No. 489 Squadron RNZAF

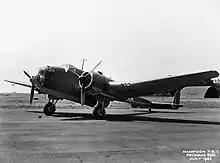
A Handley Page Hampden of No. 489 Squadron at Thorney Island

No. 489 Squadron was formed on 12 August 1941 at RAF Leuchars, equipped with Bristol Beaufort aircraft to operate as a torpedo bomber unit of Coastal Command. Its motto in Māori, the indigenous language of New Zealand, was "Whakatanagata kia kaha", which can be translated as "Acquit ye like men, be strong". At the time the squadron was formed, there were few New Zealanders with experience operating torpedo bombers so, despite being an Article XV squadron, some personnel were from other countries. It was led by Wing Commander J. Brown who, like his flight commanders, Squadron Leaders B. Sandeman and D. Evans, was an Englishman. Although training was initially on Beauforts, these aircraft were soon required for service in the Mediterranean. They were replaced by the Bristol Blenheim Mk. IVf and then the Handley Page Hampden.